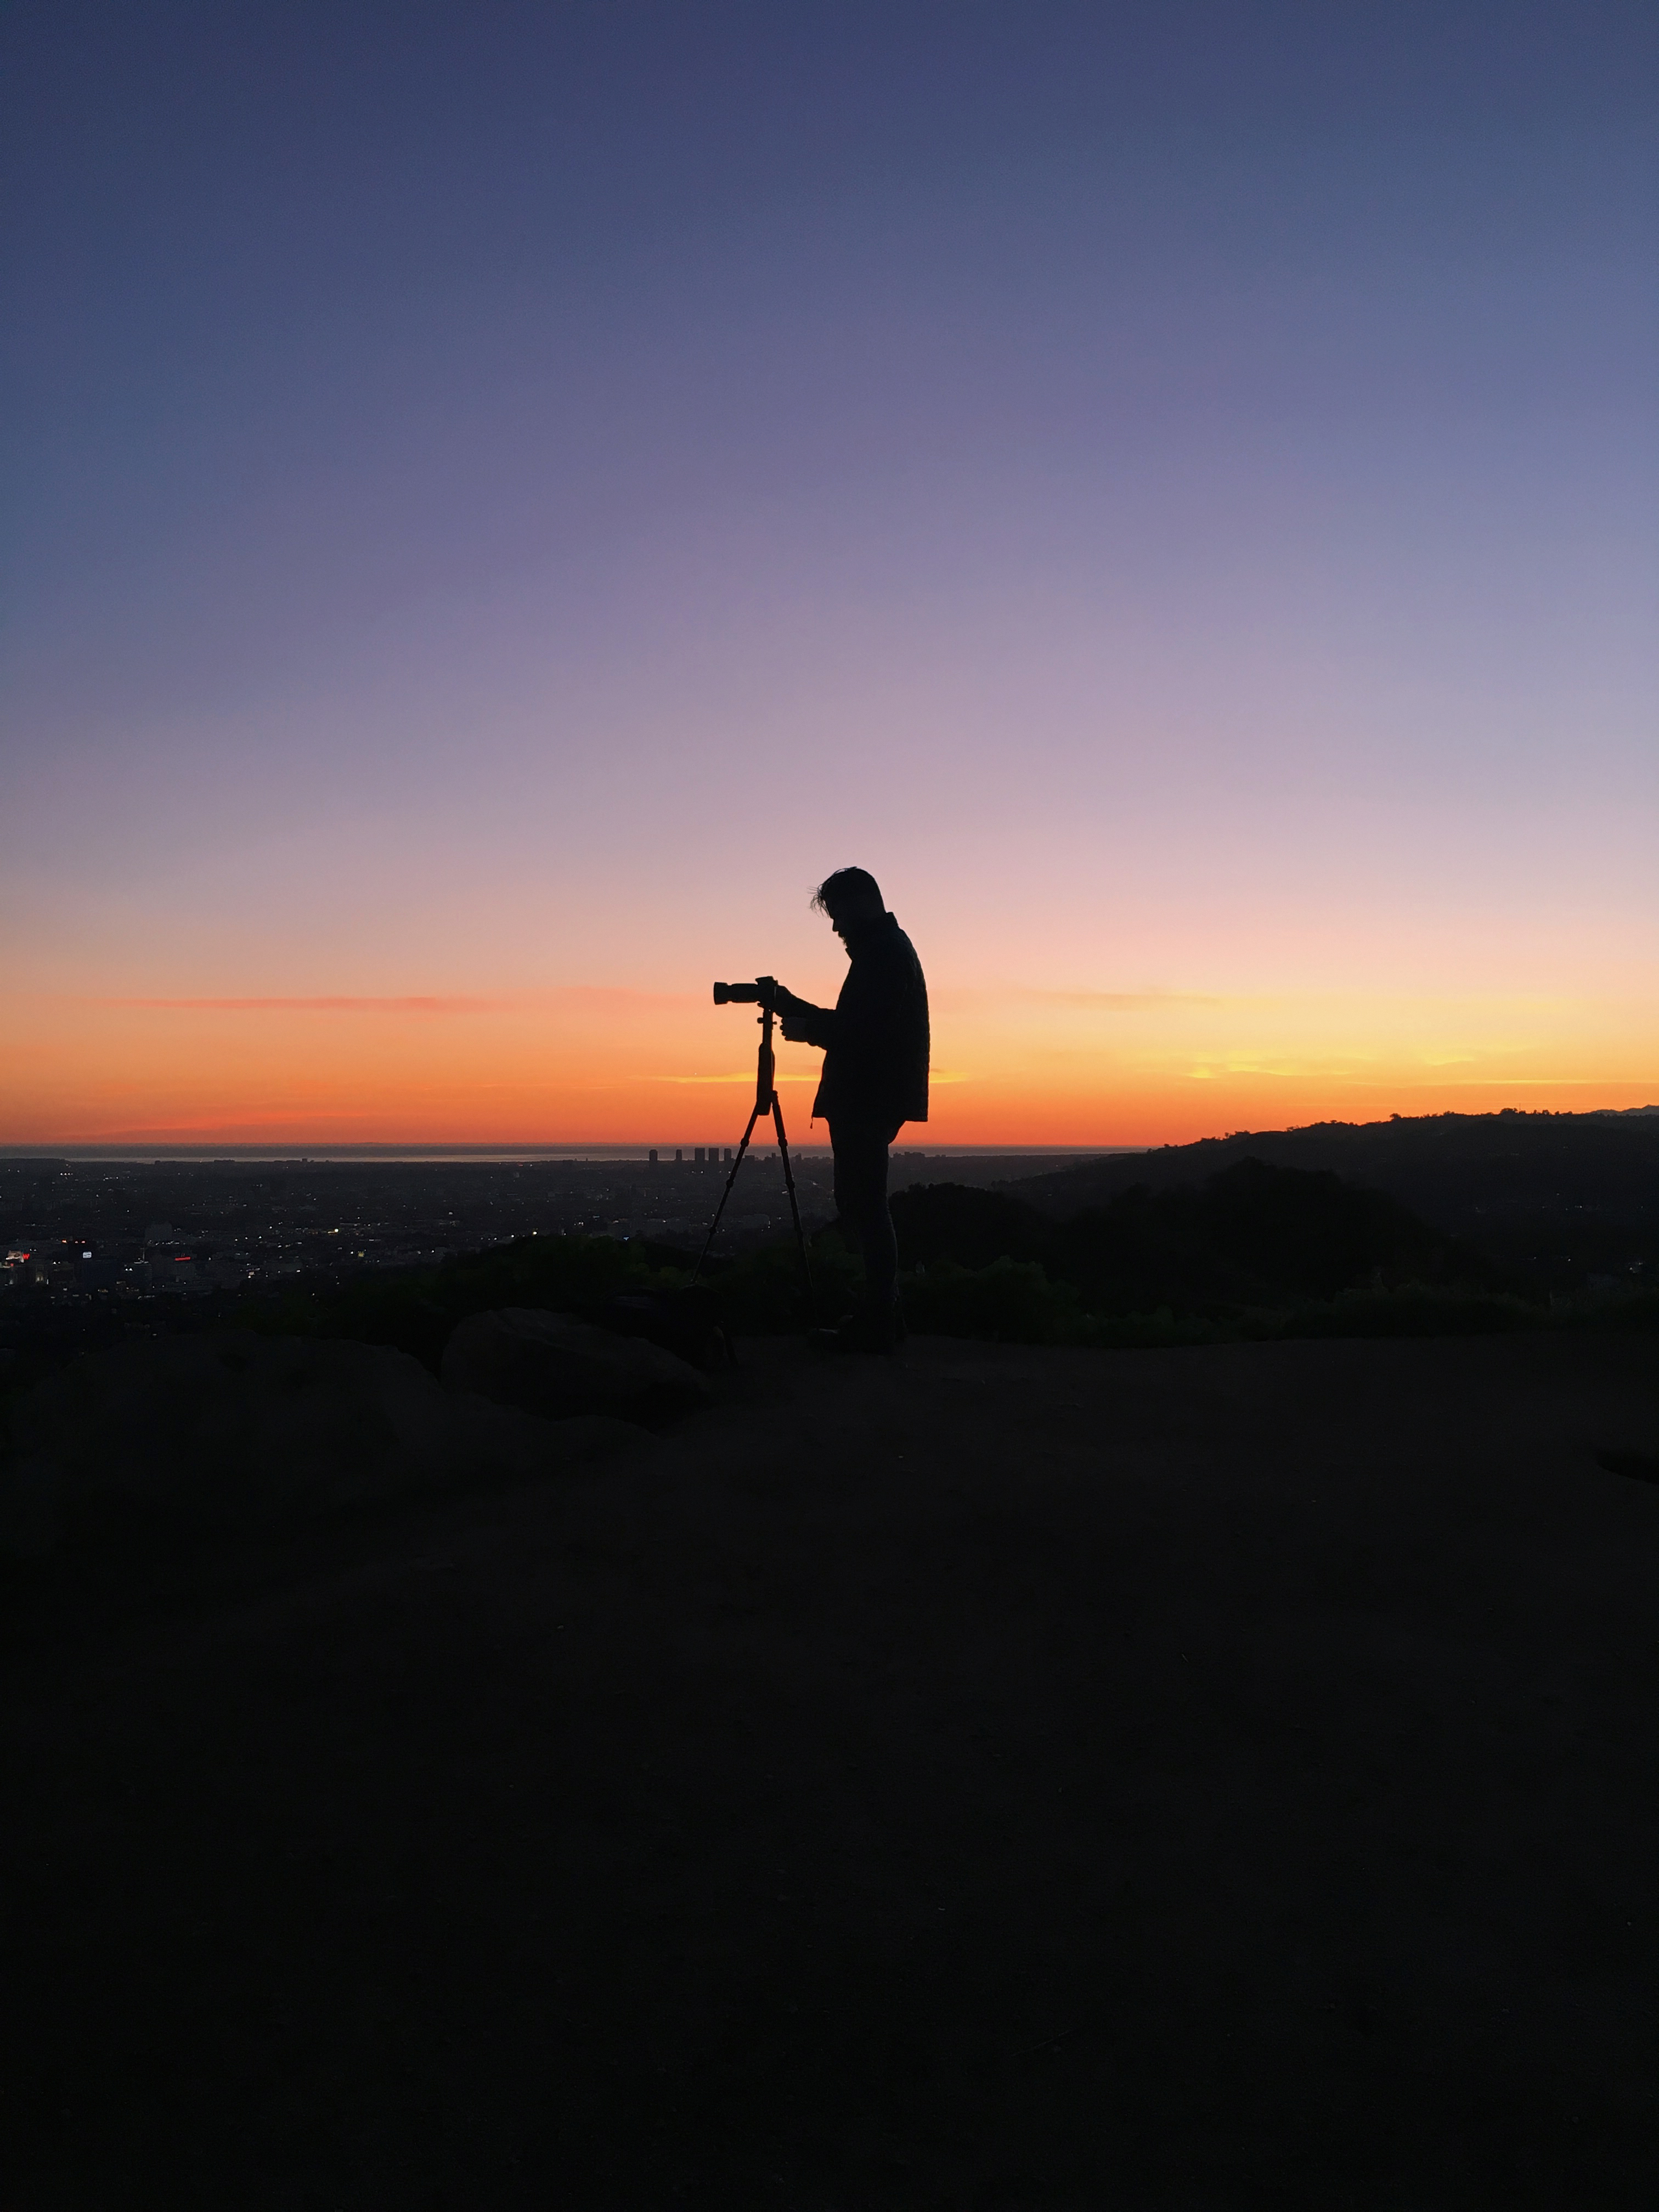
beach, sea, coast, sand, ocean, horizon, silhouette, sun, sunrise, sunset, sunlight, morning, dawn, dusk, evening, natural environment, atmosphere of earth